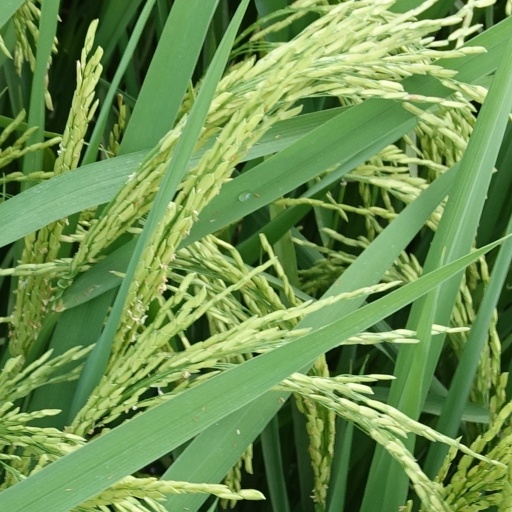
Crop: rice